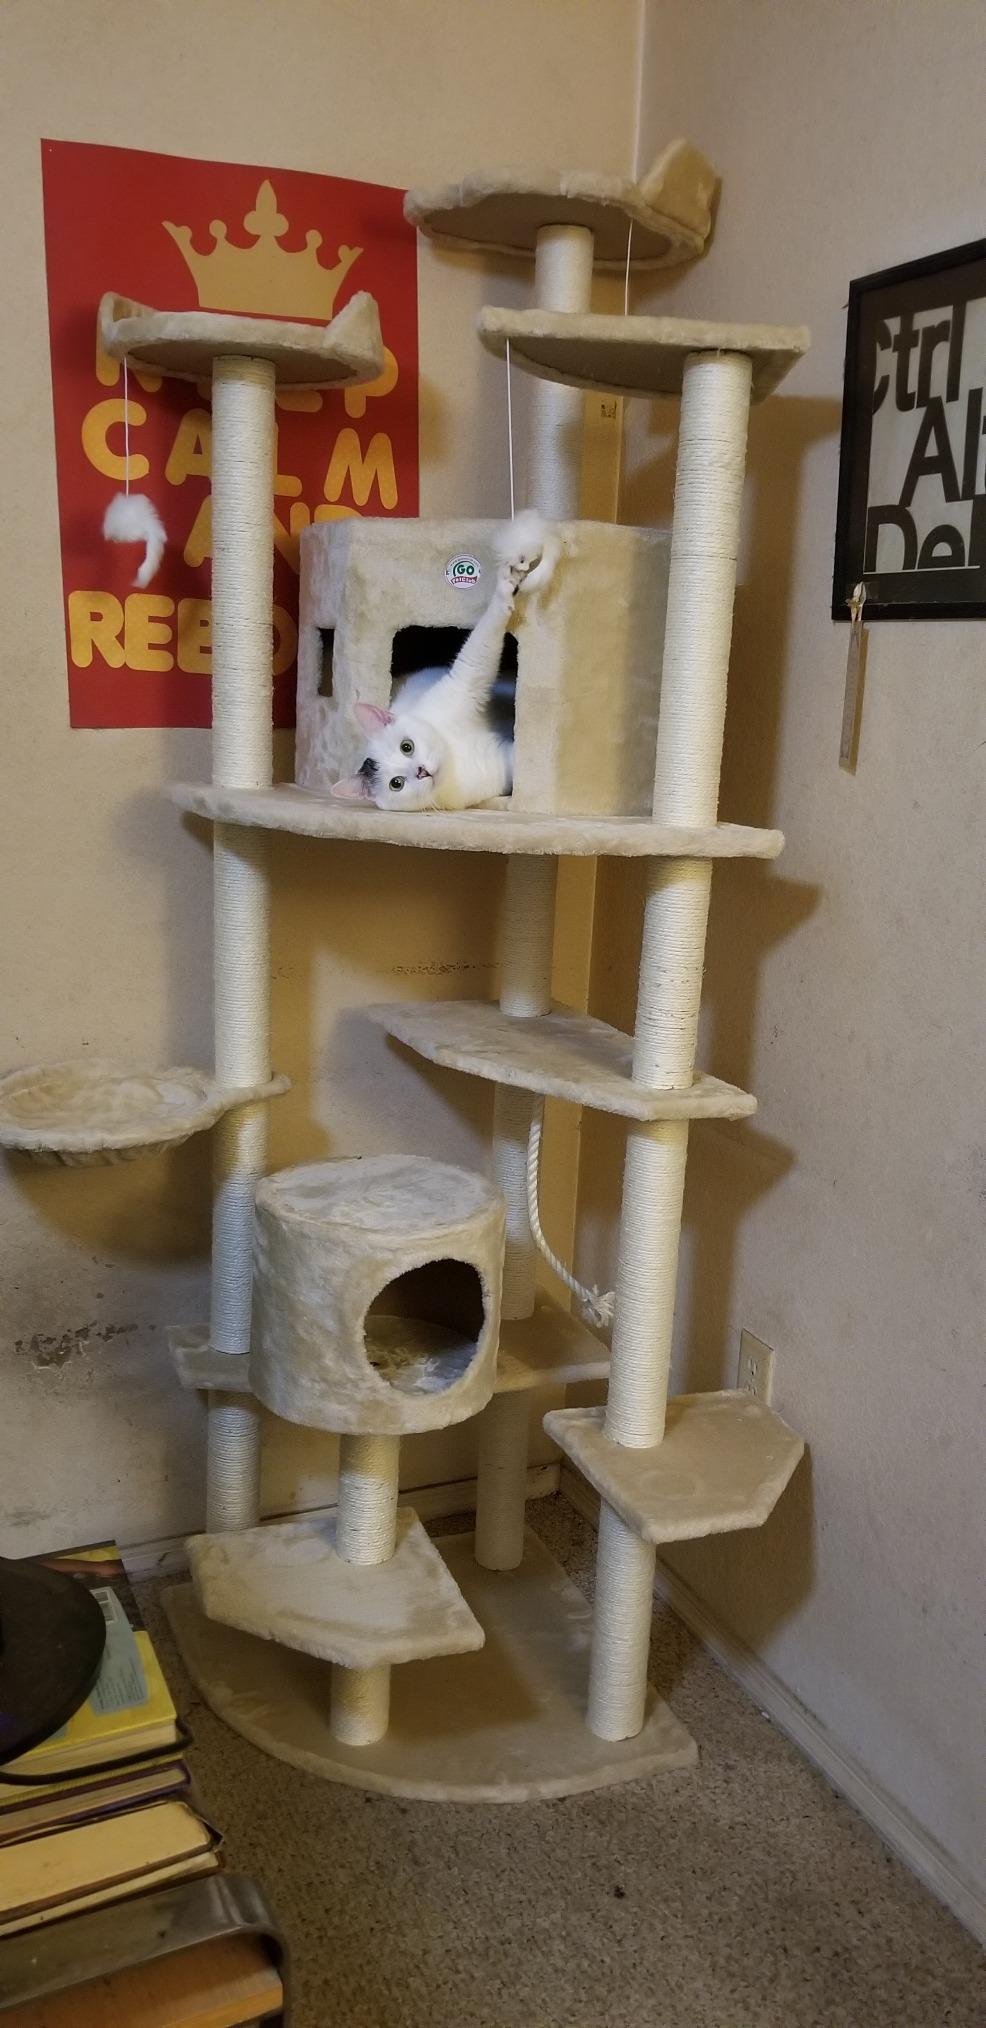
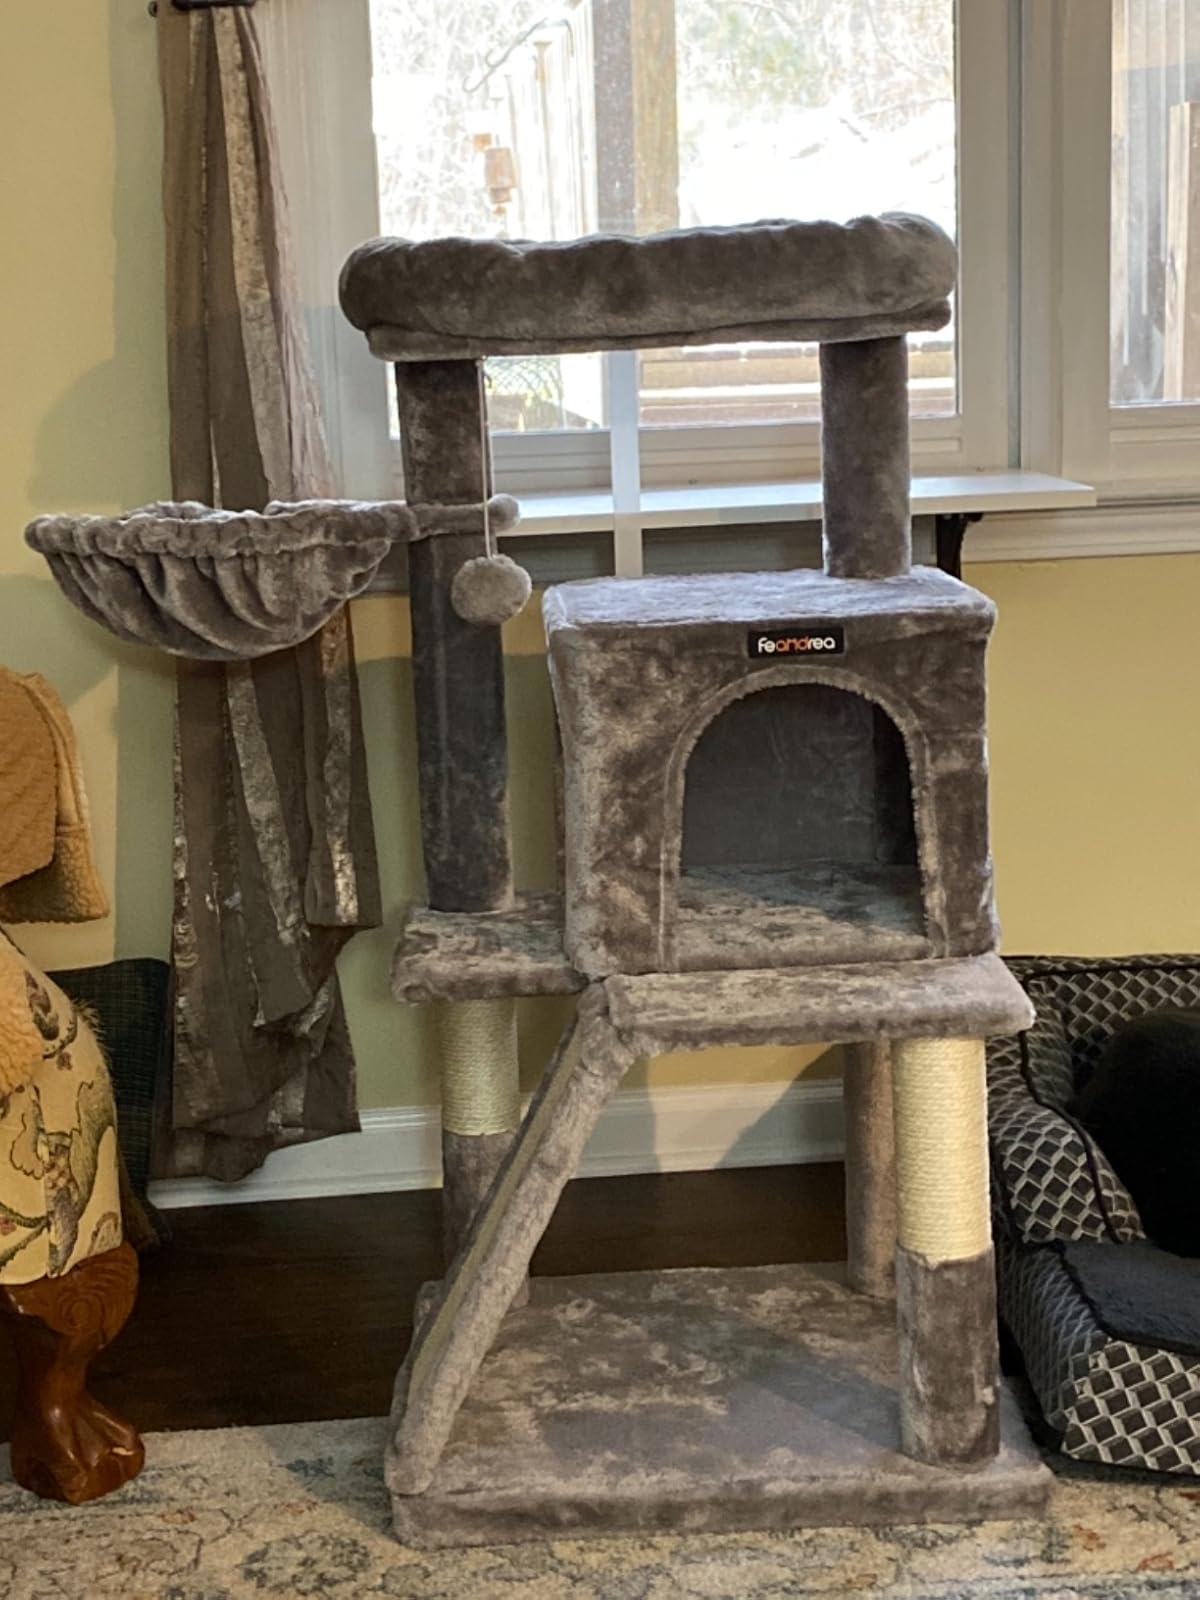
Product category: items_cat tree
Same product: no